Iwakuni

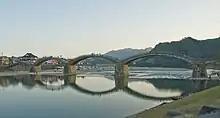
Kintai Bridge, or Kintaikyō.

The famous Kintai Bridge (Kintai-kyō) is the city's most popular sightseeing spot. The Kintai Bridge spans the Nishiki River and was first constructed in 1673 by Hiroyoshi Kikkawa. The bridge stood until September 14, 1950, when it was destroyed by the typhoon “Kijiya”. The bridge began being rebuilt only a week later and was completed in 1953. It was a recreation of the original and was built using traditional techniques. Since the first reconstruction, the Kintai Bridge has undergone some renovation. The latest renovation was completed in 2004. Its five arches are a symbol of western Honshū. The Kintai Bridge is about 20 minutes from Iwakuni Station by bus and about 15 minutes from Shin-Iwakuni Station of Sanyo-Shinkansen. Several buses provide service from Iwakuni and Shin-Iwakuni Station to the Kintai Bridge every day.